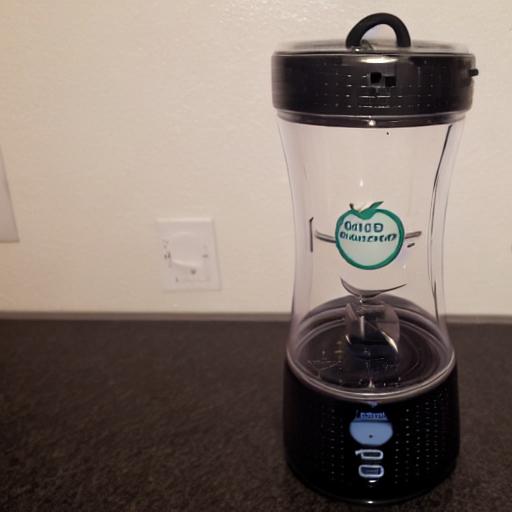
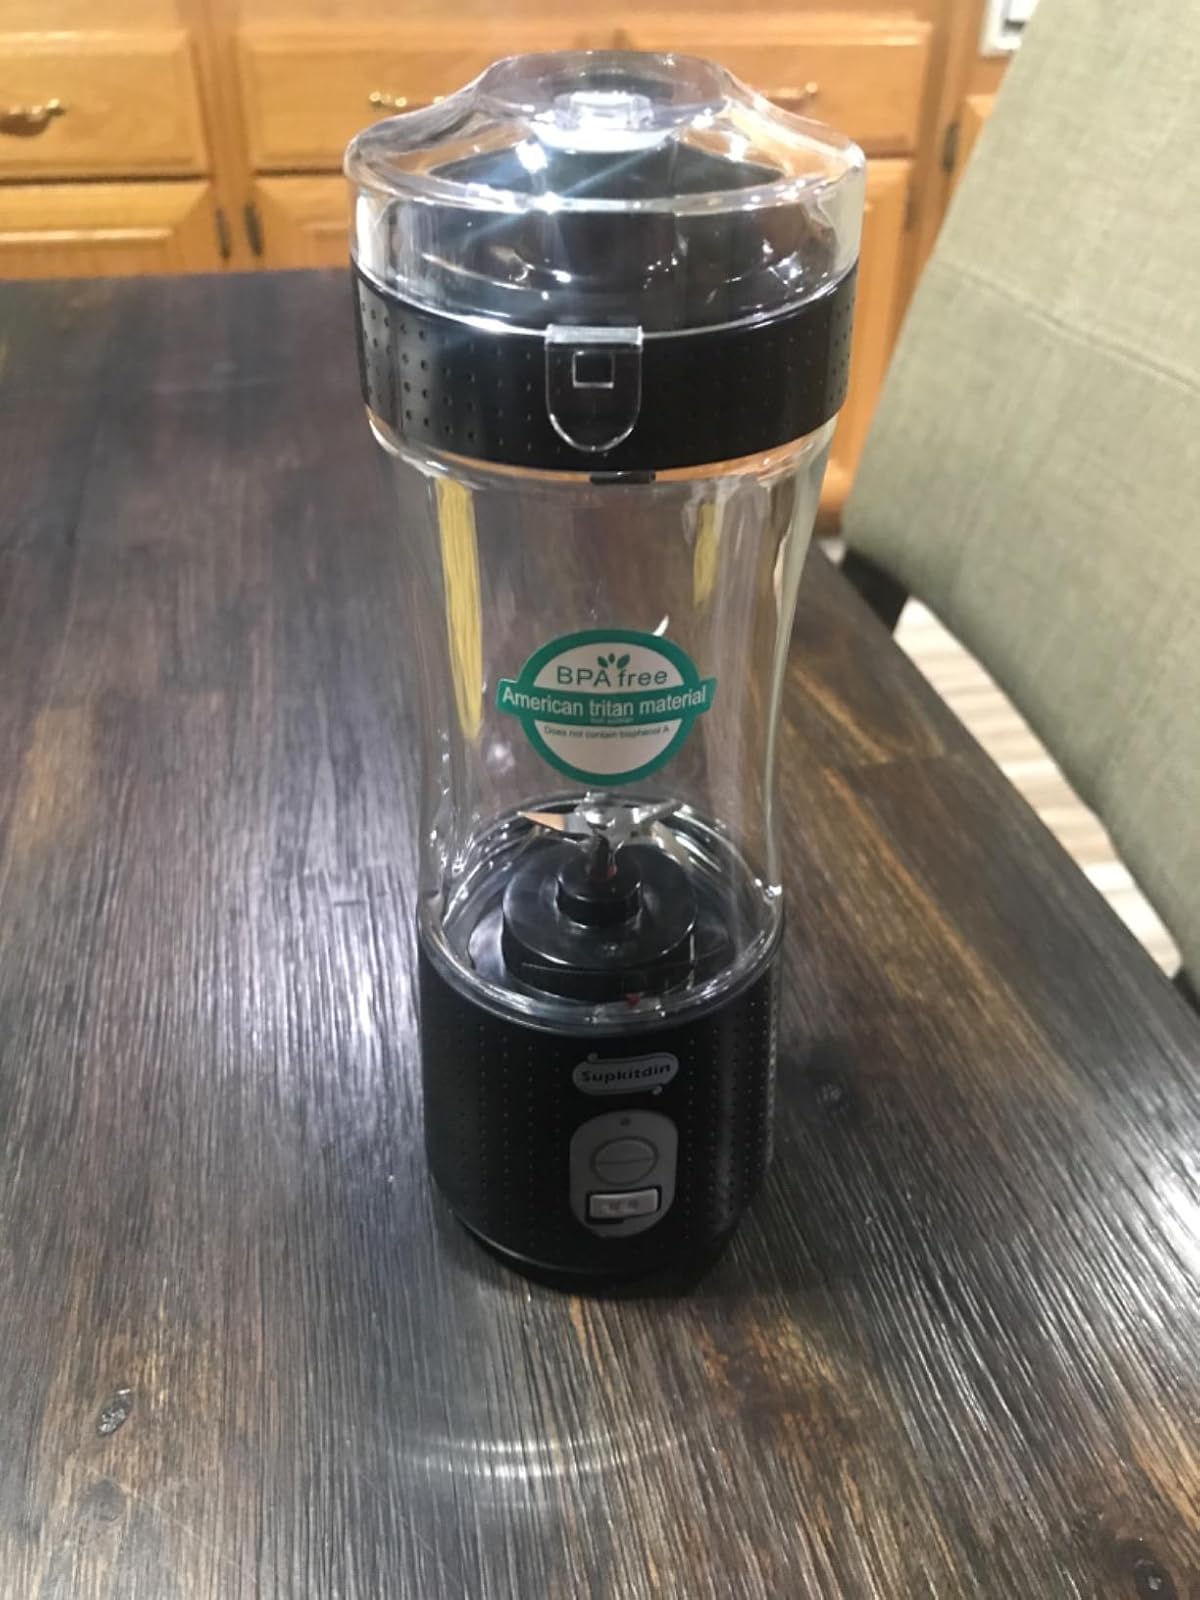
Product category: items_blender
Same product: no